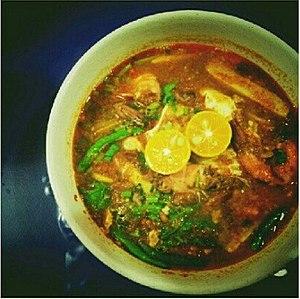
Le mee bandung Muar, ou plus simplement mee bandung, est un plat typique de la ville de Muar, en Malaisie. Le mot bandung signifie littéralement mélange, ou paire en malais, que l'on retrouve dans d'autres éléments de la cuisine malaisienne comme le sirap bandung. Il n'y a aucun lien avec la ville de Bandung en Indonésie.